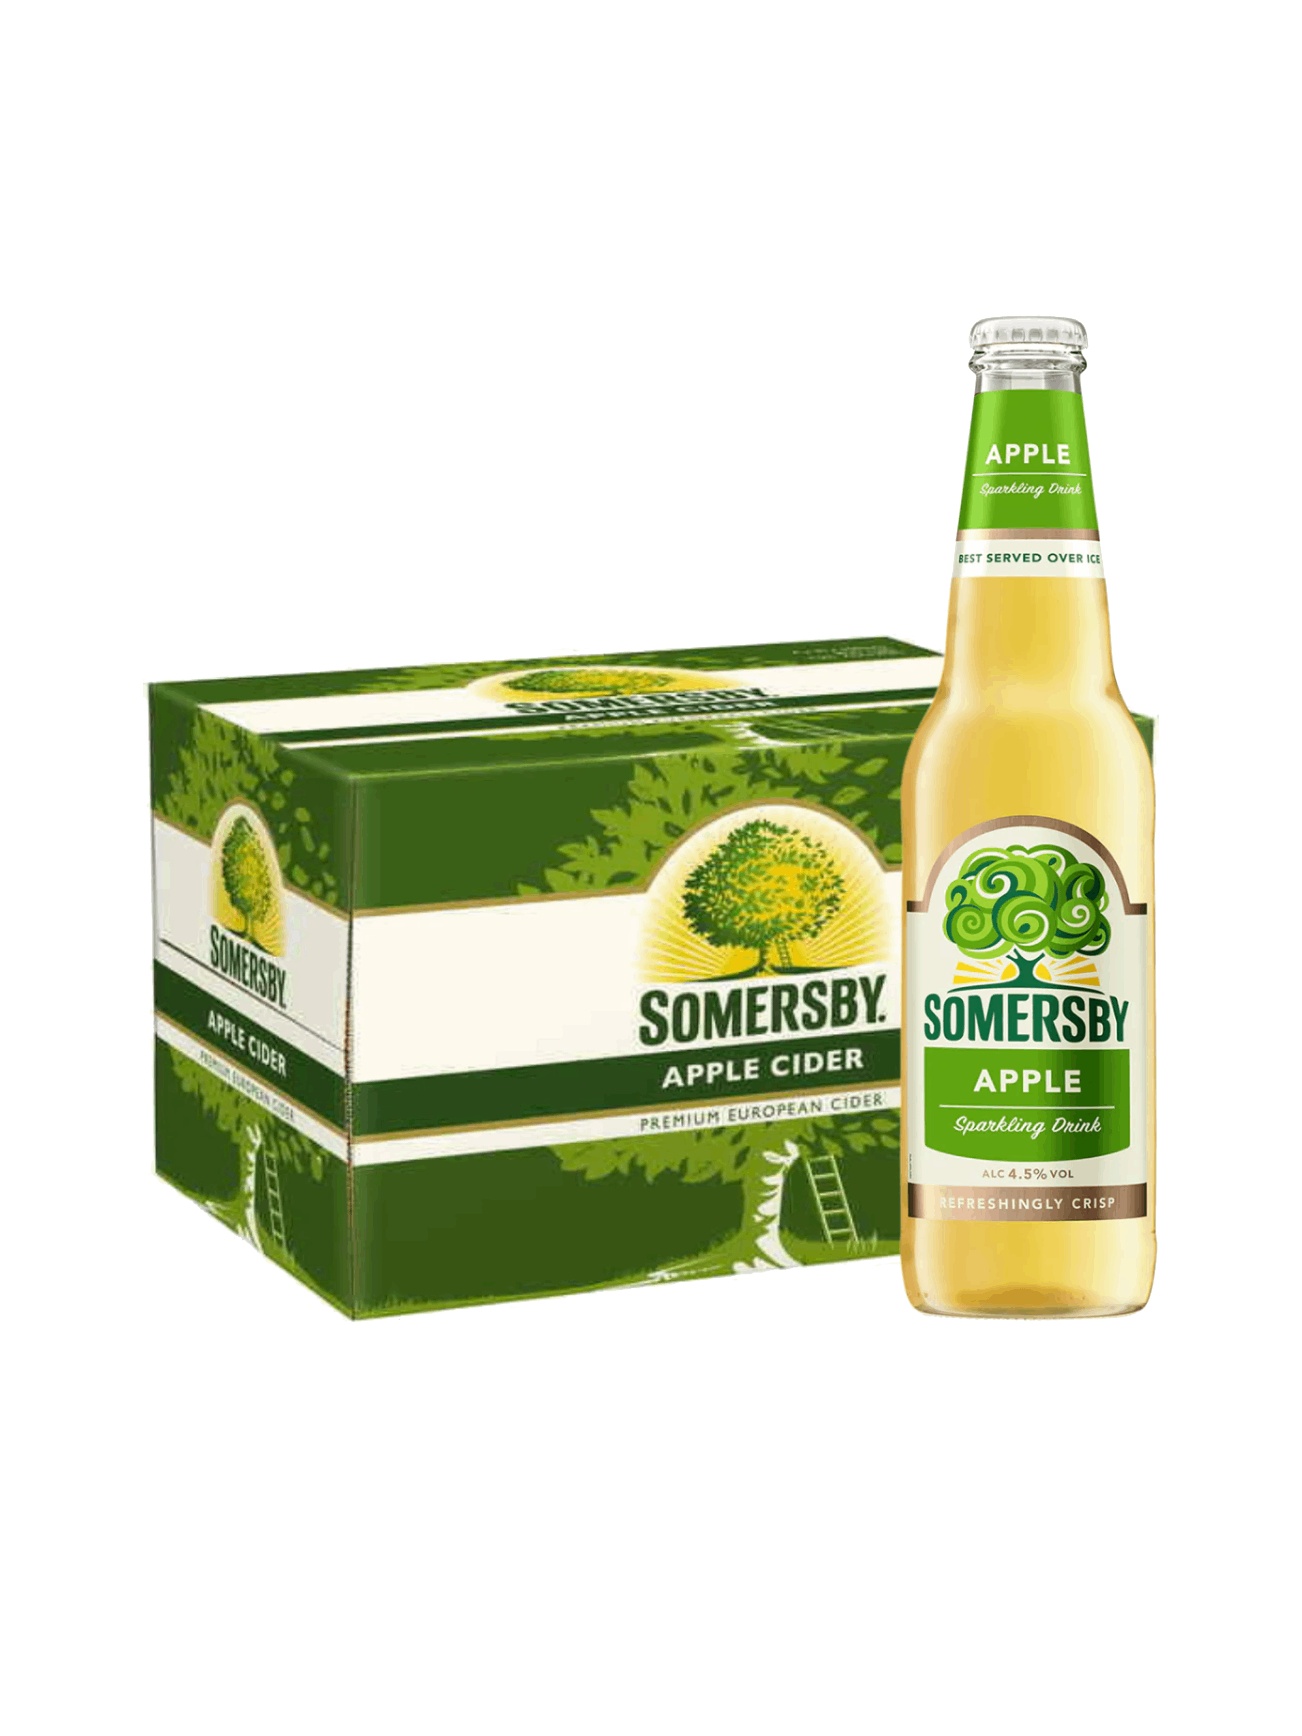
SOMERSBY APPLE CIDER 24X330ML
SOMERSBY APPLE CIDER 24X330ML
Brand: Somersby
Category: Food, Beverages & Tobacco > Beverages > Alcoholic Beverages > Hard Cider